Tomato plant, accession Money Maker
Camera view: horizontal (90 deg, fisheye); turntable rotation: 330 degrees
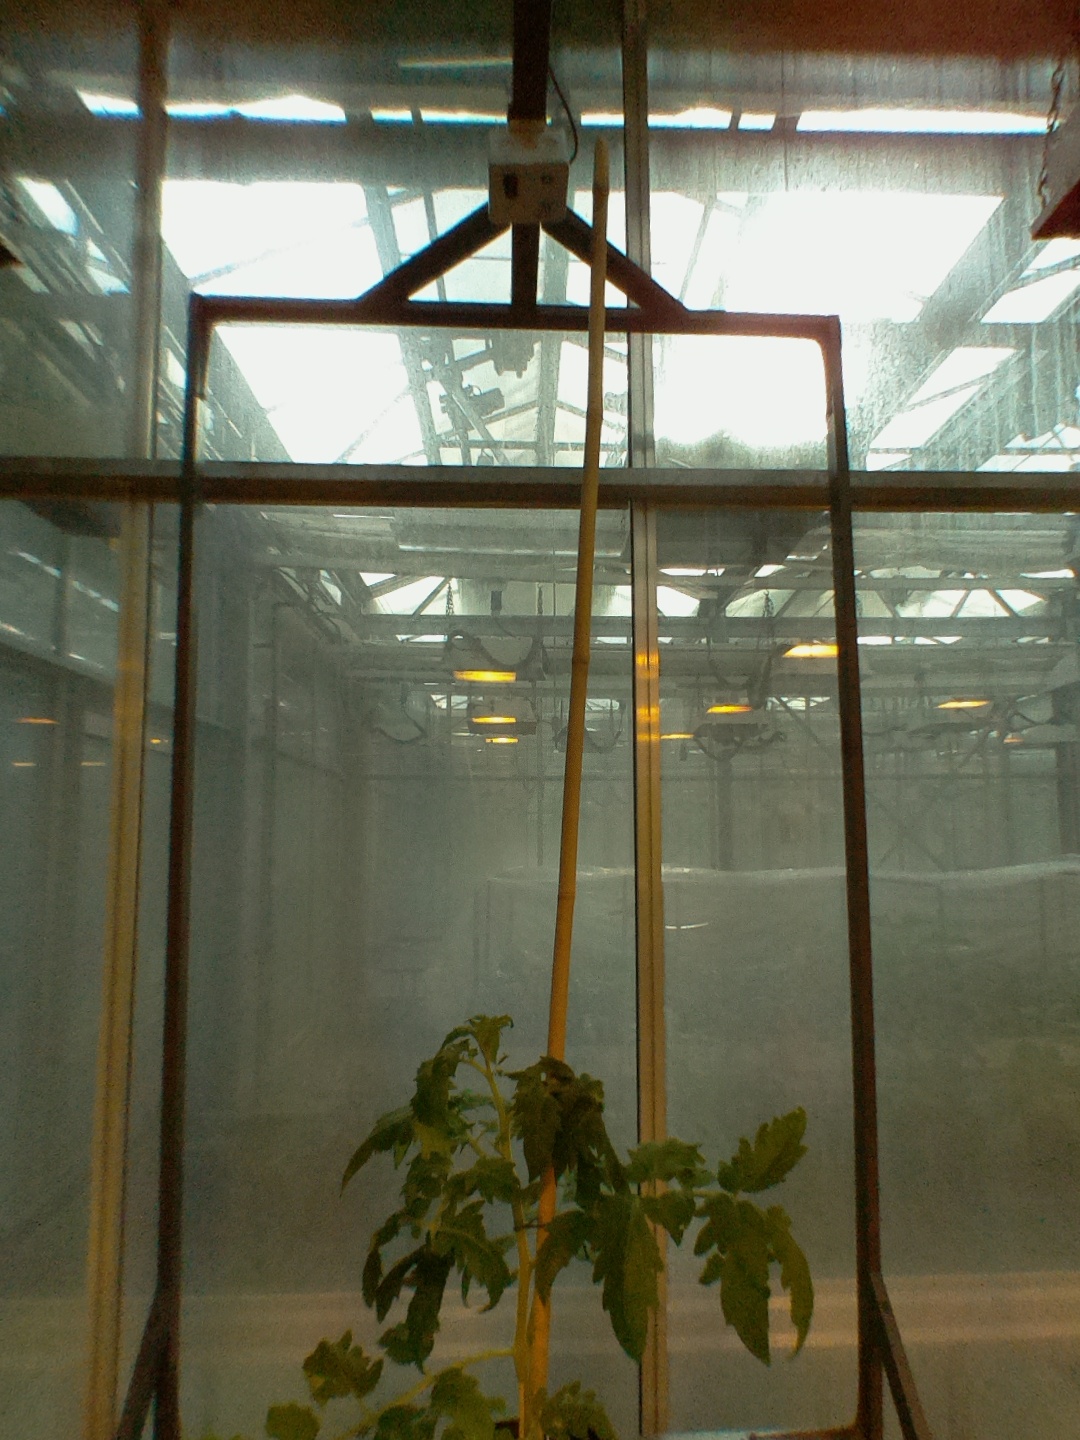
BBCH growth stage 51: First inflorence visible, visible closed flower bud